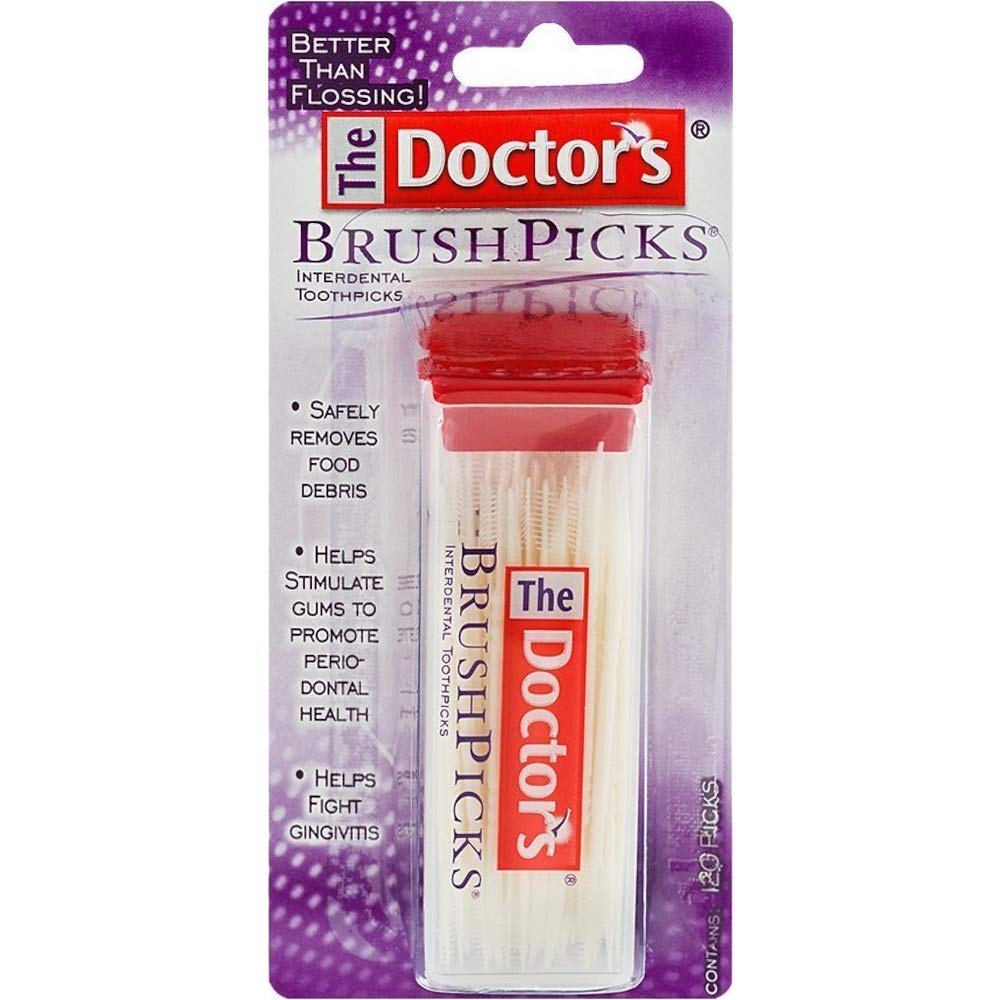
The Doctor's BrushPicks Interdental Toothpicks, 120 BrushPicks
Features: 120 Picks per Pack. Portable dispensing case included. The World's best toothpick. Better than flossing. Noticeable oral health improvement in just two weeks. Improved with Plyalene for longer lasting bristles to brush away food debris safely. Will not harm dental and bridge work. Safely scrapes away plaque. Helps stimulate gums to promote periodontal health. Helps fight gingivitis. Directions-Insert brush and rotate/slide back and forth. Gently slide the pick back and forth, up and down.Use flexible brush tip to clean molars Details: The Doctor's BrushPicks Interdental Toothpicks are the World's Best toothpick. The daily use of doctor's brushpicks will produce a noticeable improvement in your oral health in just two weeks. Seven ways better: 1- Improved with Plyalene for longer lasting bristles. 2- Extends between teeth gently and easily. 3- Brushes away food debris. 4- Stimulates Gums. 5- Will not harm dental and bridge work. 6- Maneuvers and is held easily. and 7- Safely scrapes away plaque. The toothpicks come in a portable dispensing case. Each pack comes with pack of 6. Package Dimensions: 5.9 x 5.0 x 1.9 inches Binding: Health and Beauty model number: AXPB154625
Brand: The Doctor's
Category: Health & Beauty > Personal Care > Oral Care > Dental Floss